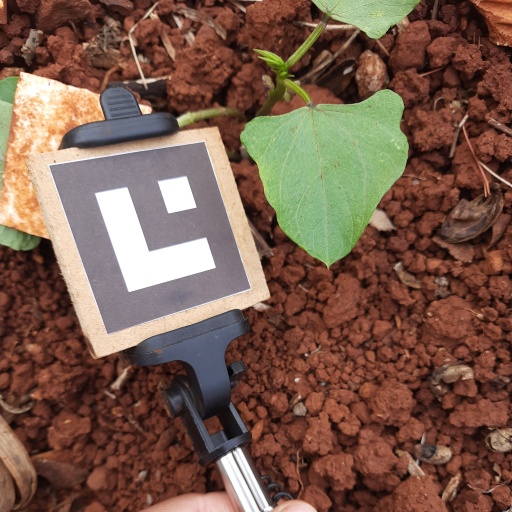
Observations: wavy surface, no eating holes, under shade